Bitielo Jean Jacques

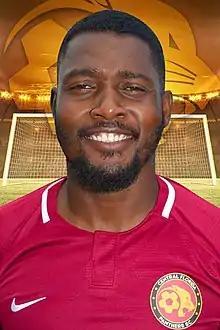
Jean Jacques with Central Florida Panthers in 2019

Bitielo Jean Jacques (born 28 December 1990) is a Haitian footballer who plays for the Central Florida Crusaders in the National Indoor Soccer League.